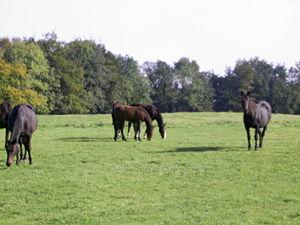
Le comté de Westmeath est une circonscription administrative de la République d'Irlande située dans la province du Leinster dans les Irish midlands. Westmeath est bordé par les comtés de Cavan, Longford, Meath, Offaly et de Roscommon. Il fait 1 764 km² pour 86 164 habitants.